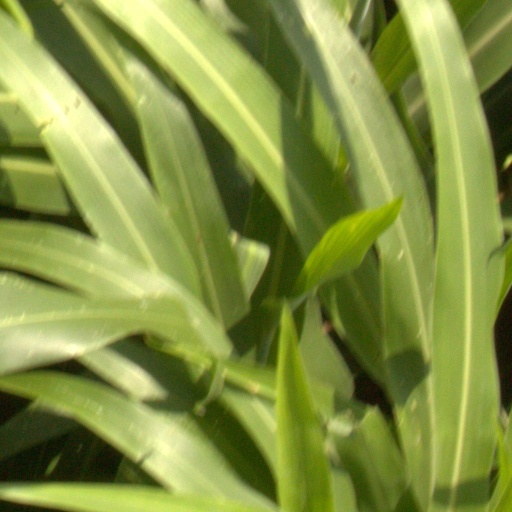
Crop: sorghum